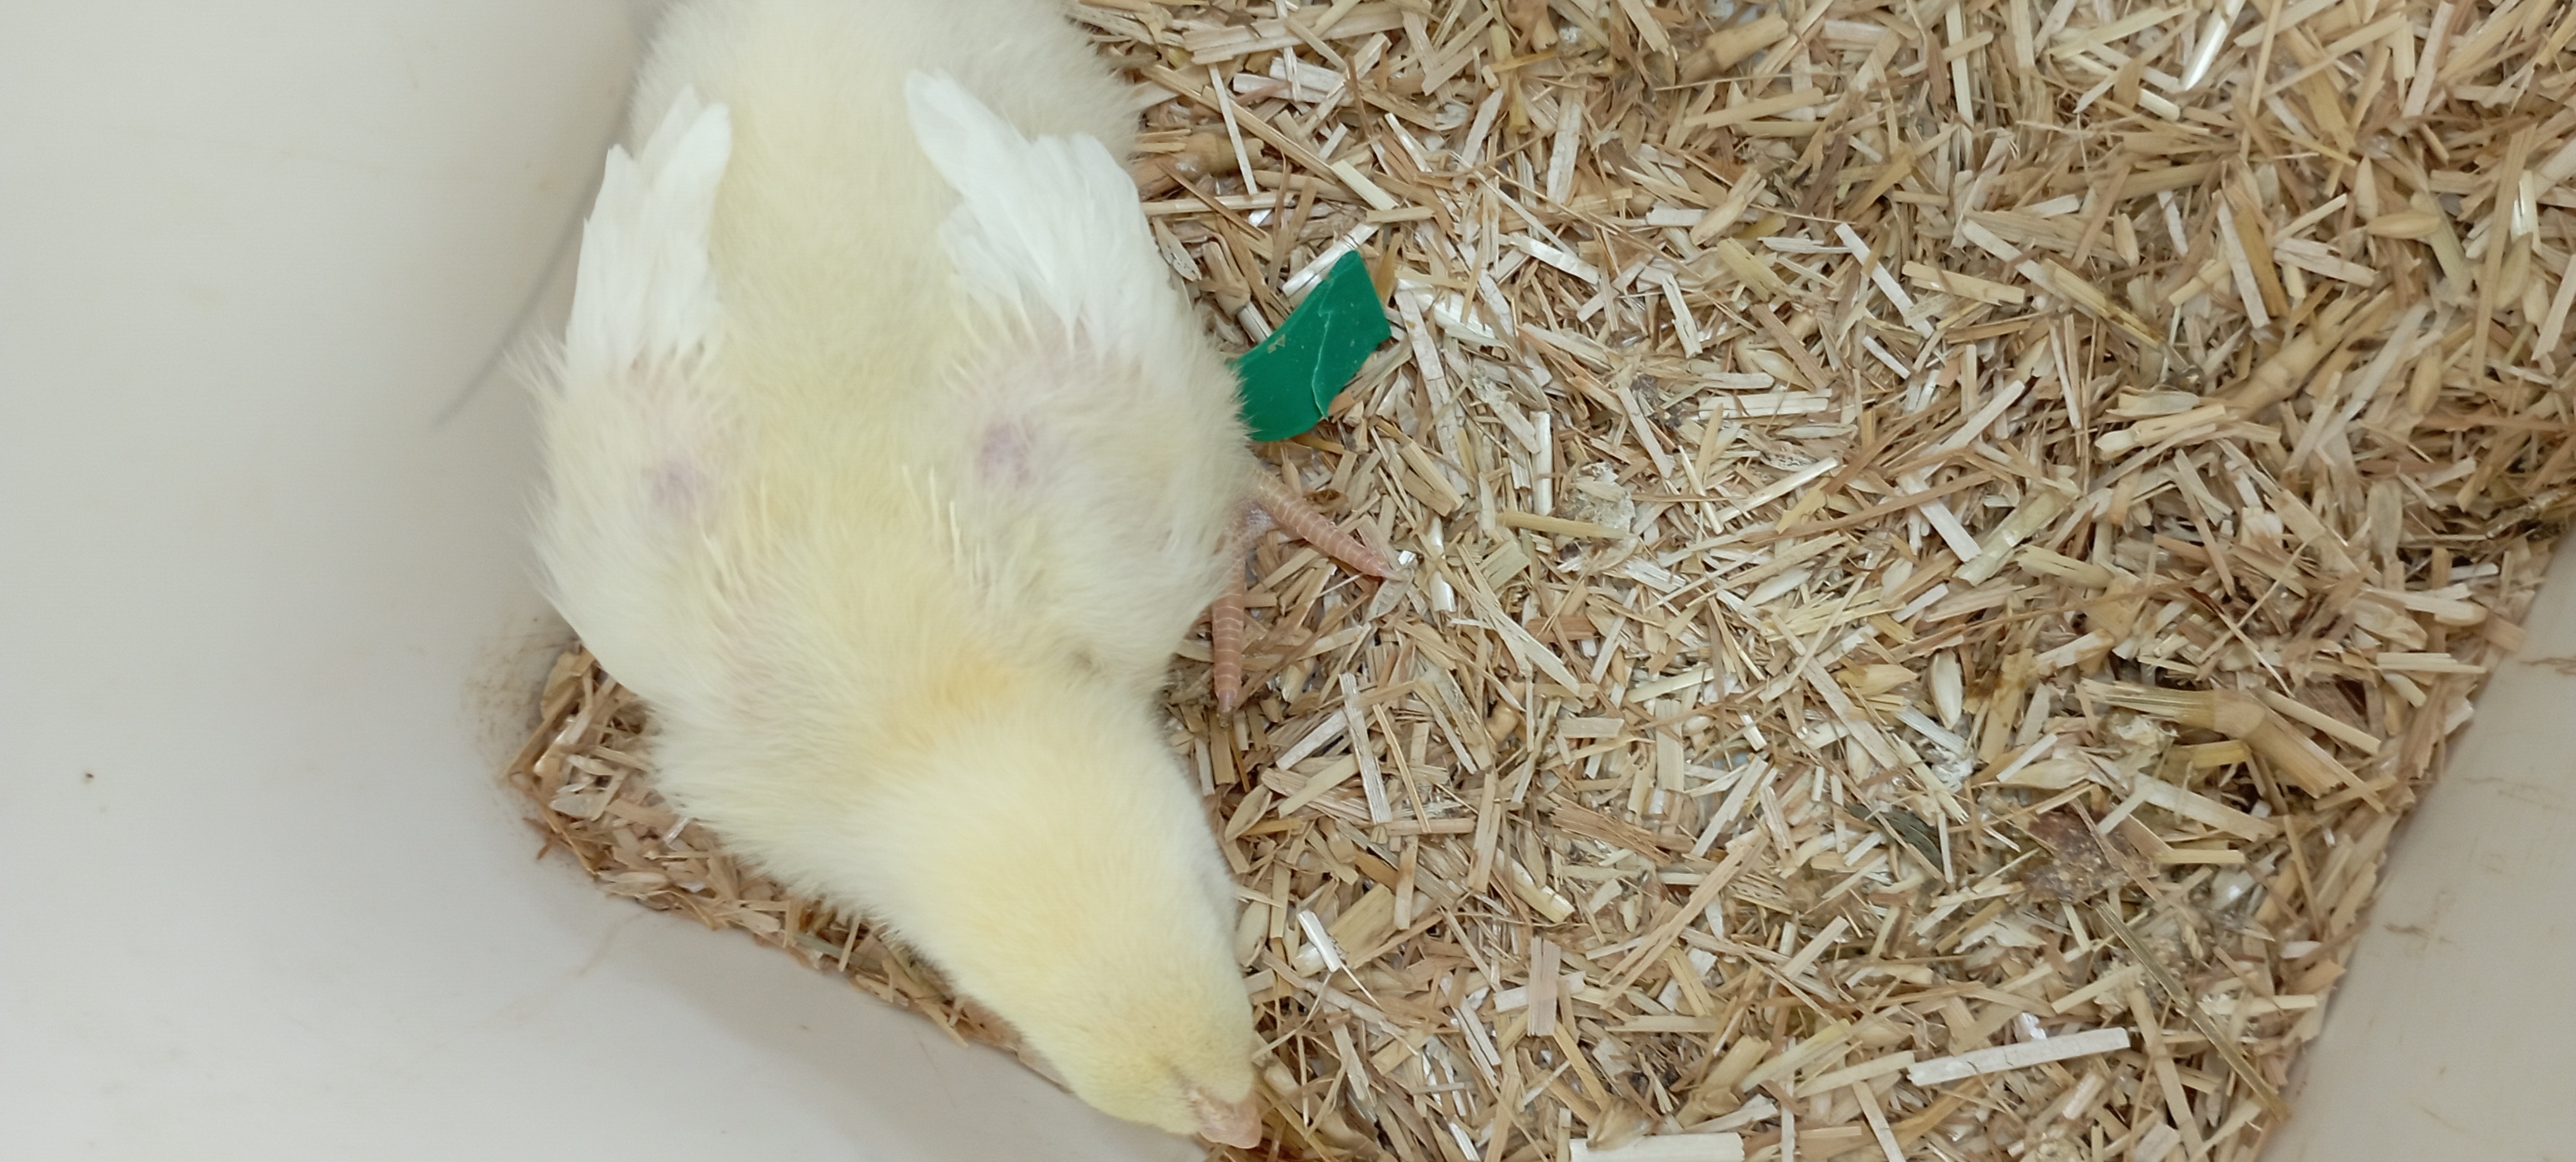
Weight: 207 g